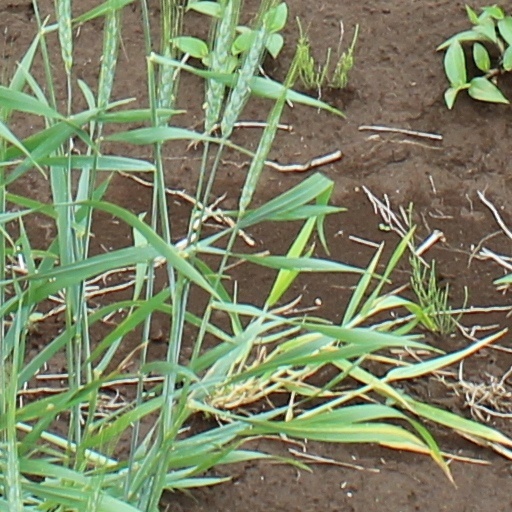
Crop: wheat